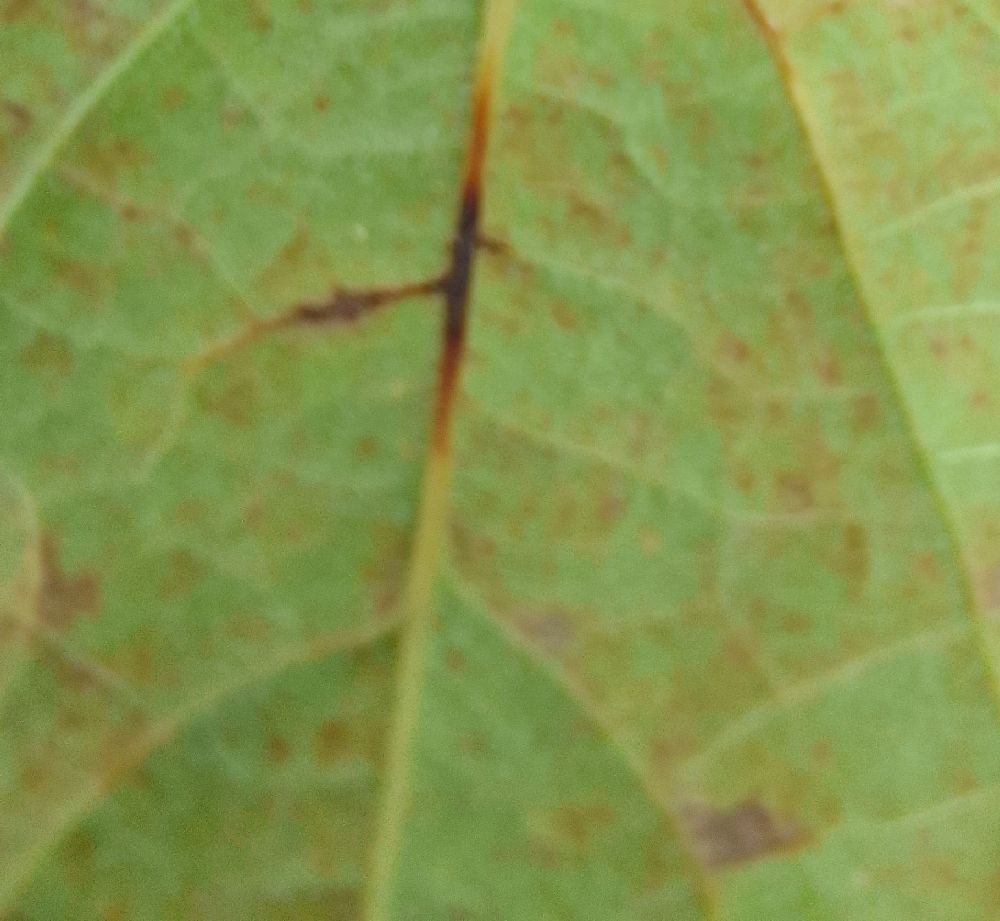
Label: anthracnose